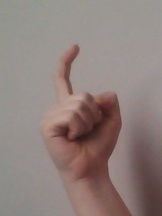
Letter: ra